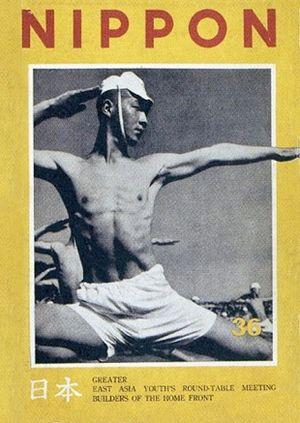
Nippon-Kobo est une agence photographique japonaise fondée en 1933 par Ihei Kimura, Yōnosuke Natori, Hiromu Hara, Sōzō Okada et Nobuo Ina.